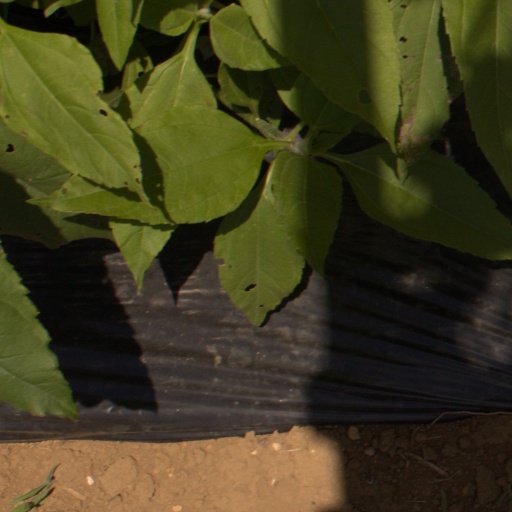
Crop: Jerusalem artichoke